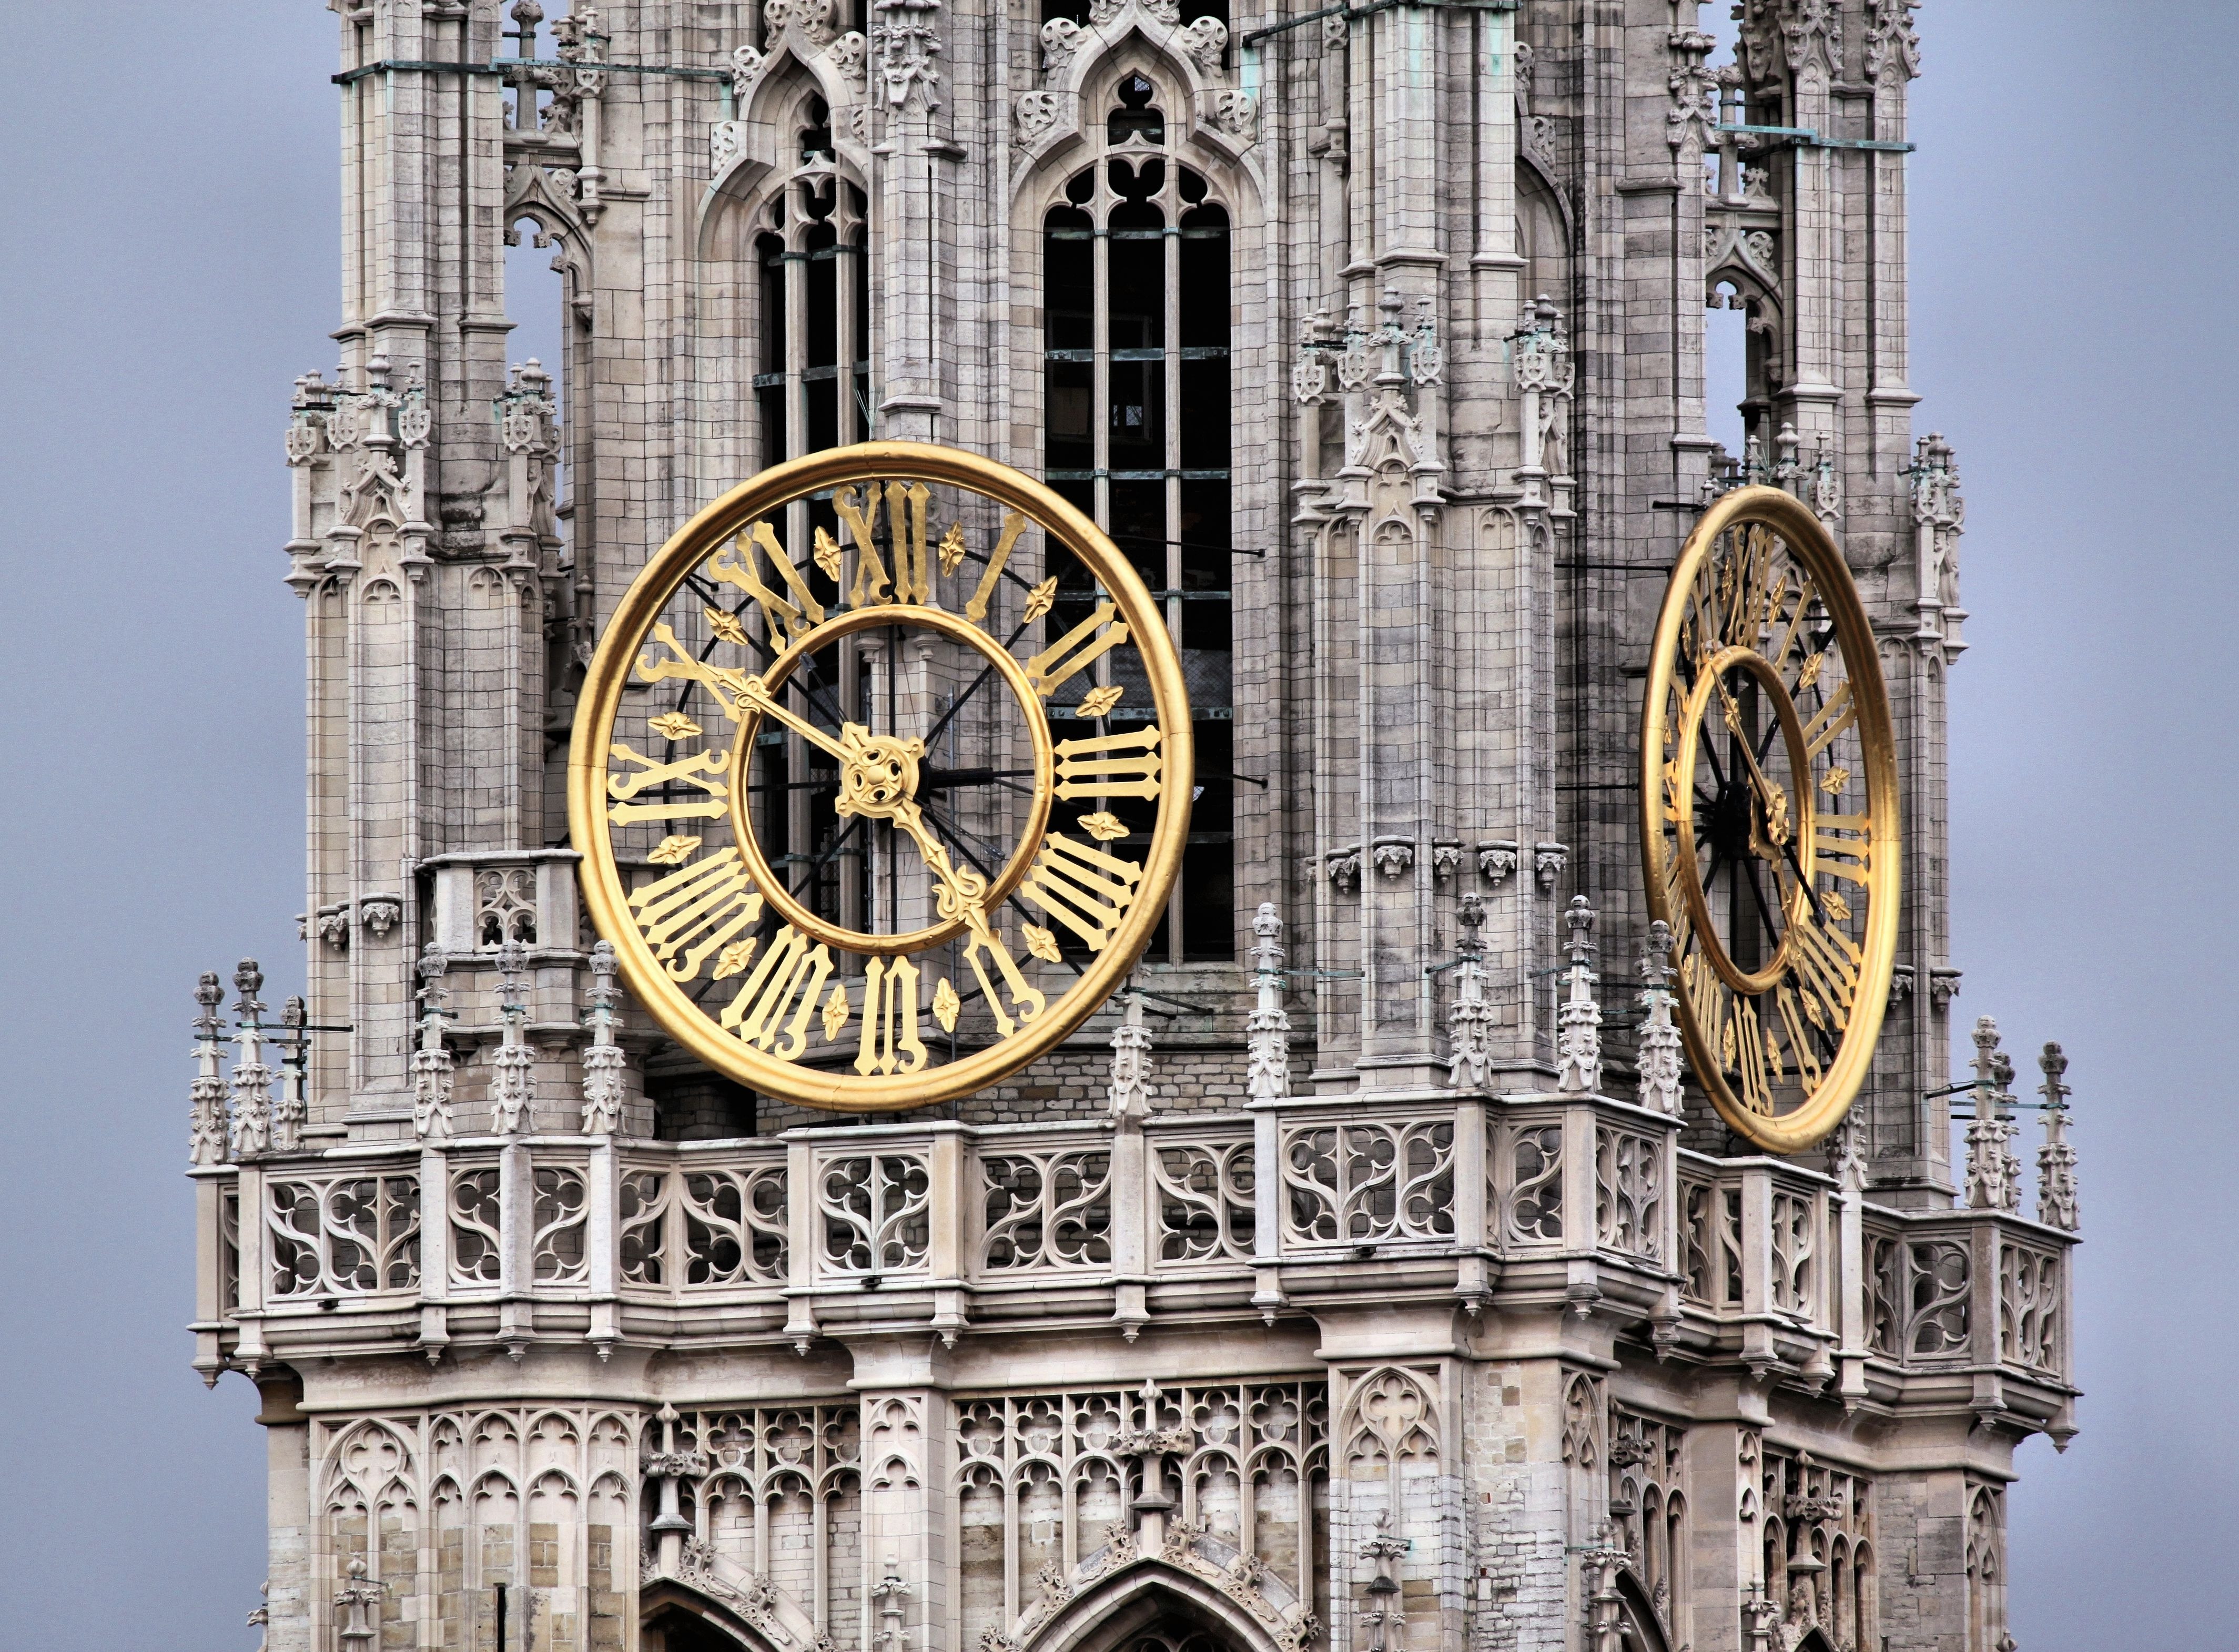
architecture, building, city, tower, museum, landmark, facade, church, cathedral, gothic, clock tower, gold, steeple, renaissance, famous, antwerp, baroque, flanders, impressive, cathedral of our lady